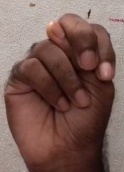
ASL sign: N